Grenoble Alpes University

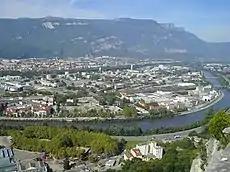
Campus GIANT

Campus GIANT (Grenoble Innovation for Advanced New Technologies) is an inter-organizational campus located on the old military grounds of a presque-isle between Isère and Drac that formed Polygone Scientifique. The Campus hosts several educational institutions, primarily UGA (particularly the INPG) and the Grenoble School of Management. Among other members of the campus are also large state research organizations CNRS and CEA. The GIANT campus hosts Minatec, as well as several European large scale Instruments including European Synchrotron Radiation Facility, European Molecular Biology Laboratory, and Institut Laue–Langevin. Major industrial companies have facilities on campus, including bioMérieux, Schneider Electric, Siemens, and STMicroelectronics.